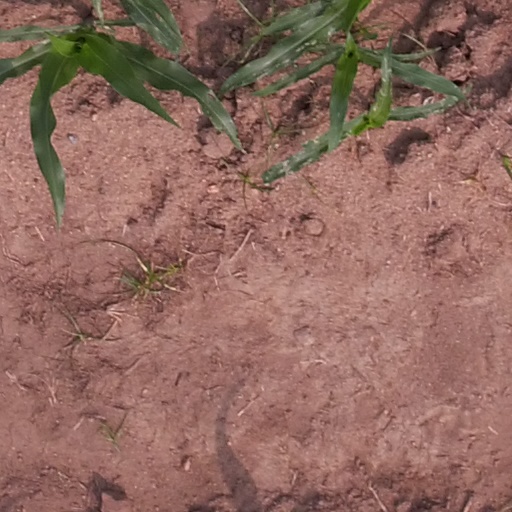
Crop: maize; corn